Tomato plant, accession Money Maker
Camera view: vertical (180 deg); turntable rotation: 270 degrees
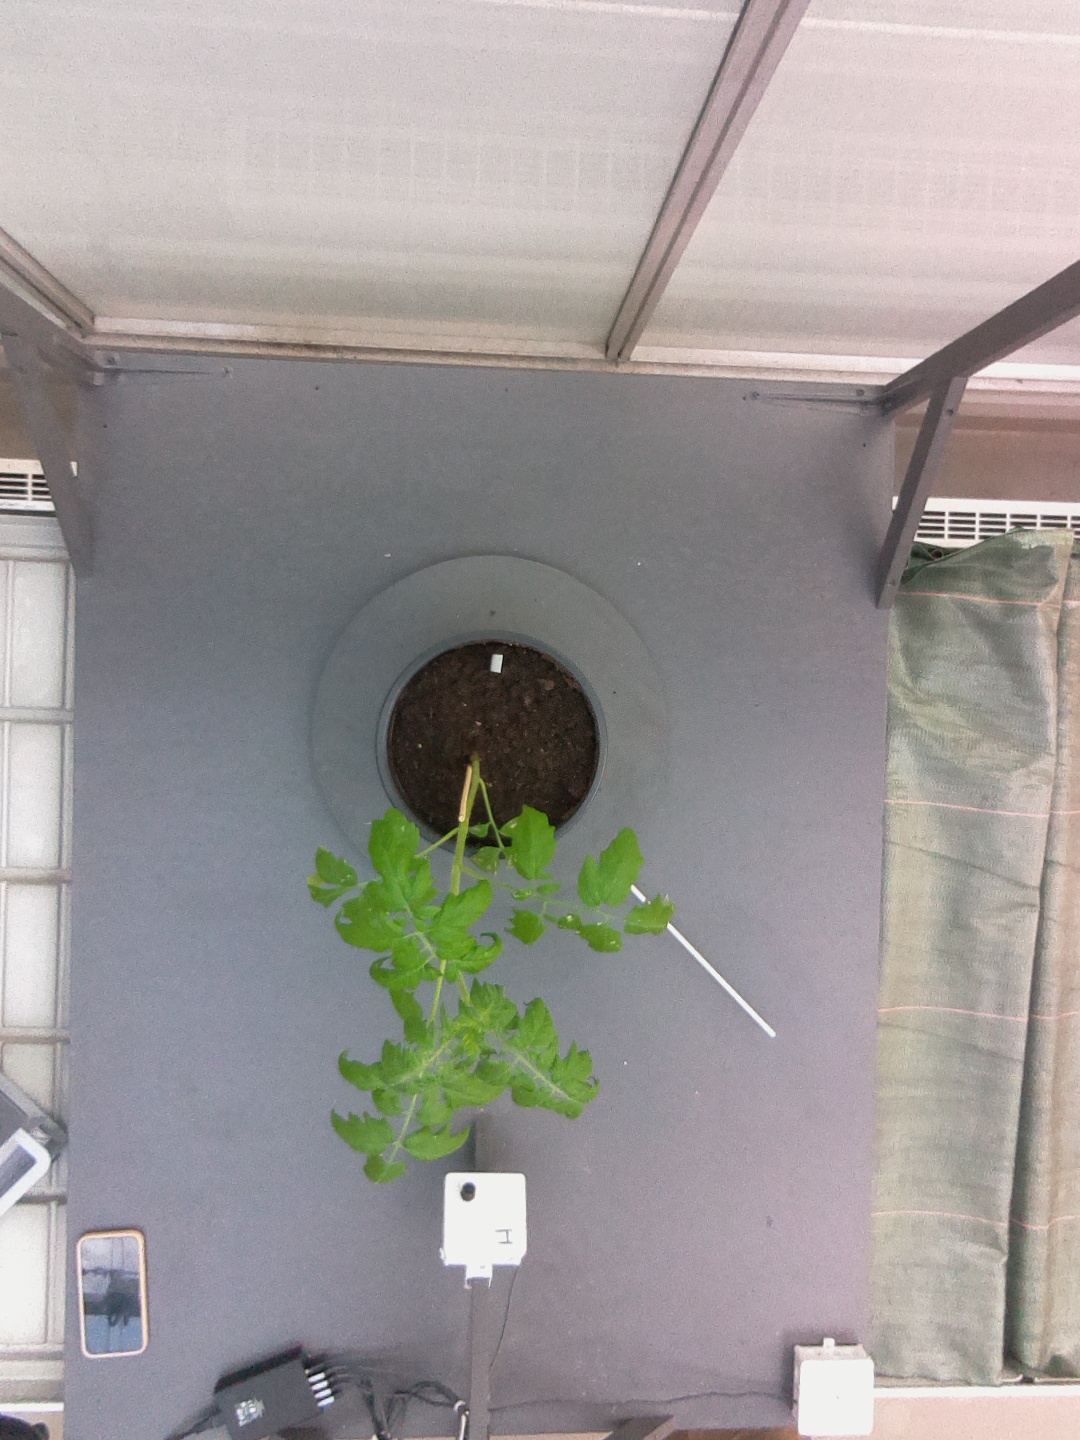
BBCH growth stage 13: 6 of true leaves visible